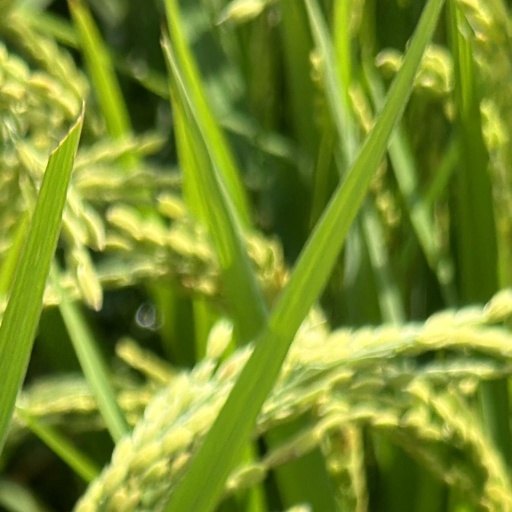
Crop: rice